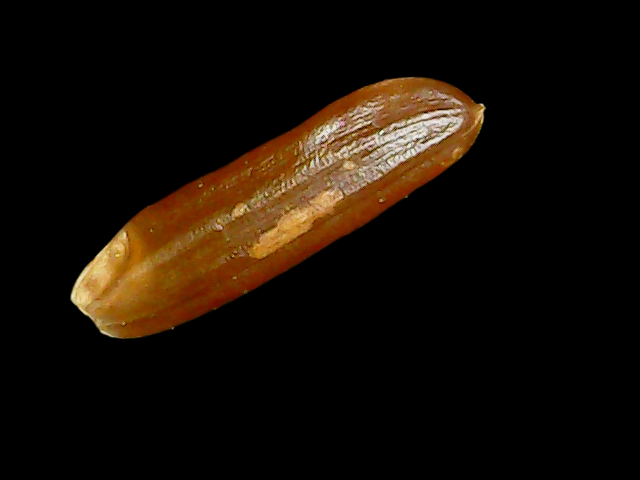
Rice variety: Binadhan20